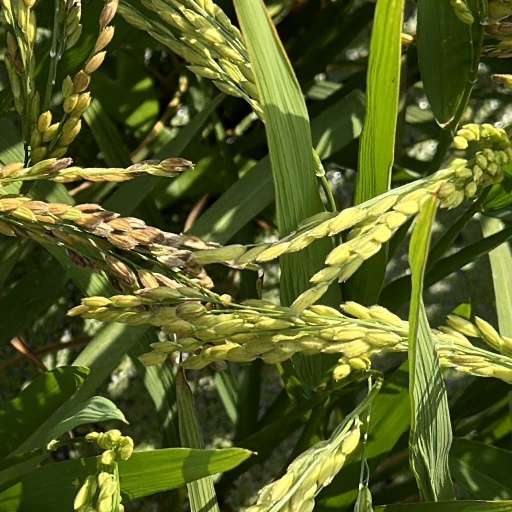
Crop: rice